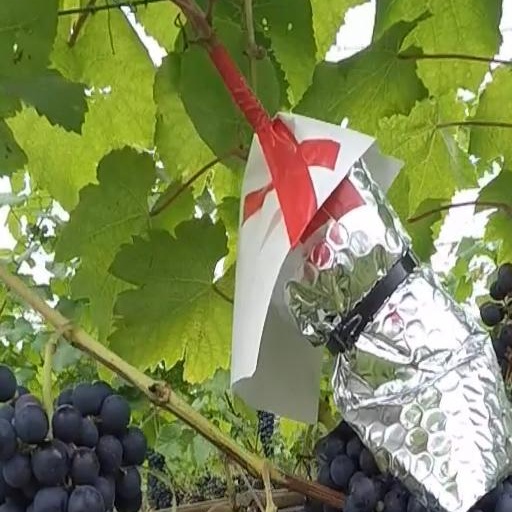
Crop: grape